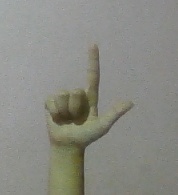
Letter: laam